Tom Waits

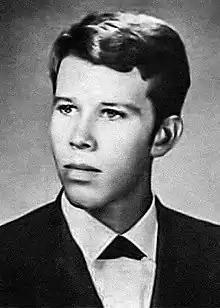
Waits as a high-school senior at Hilltop High School in 1967. He dropped out at the age of 18.

Thomas Alan Waits was born on December 7, 1949, in Pomona, California. He has one older and one younger sister. His father, Jesse Frank Waits, was a Texas native of Scots-Irish descent, and his mother, Alma Fern (née Johnson), hailed from Oregon and had Norwegian ancestry. Alma, a regular church-goer, managed the household. Jesse taught Spanish at a local school and was an alcoholic; Waits later related that his father was "a tough one, always an outsider." They lived at 318 North Pickering Avenue in Whittier, California. He recalled having a "very middle-class" upbringing and "a pretty normal childhood". He attended Jordan Elementary School, where he was bullied. There, he learned to play the bugle and guitar. His father taught him to play the ukulele.